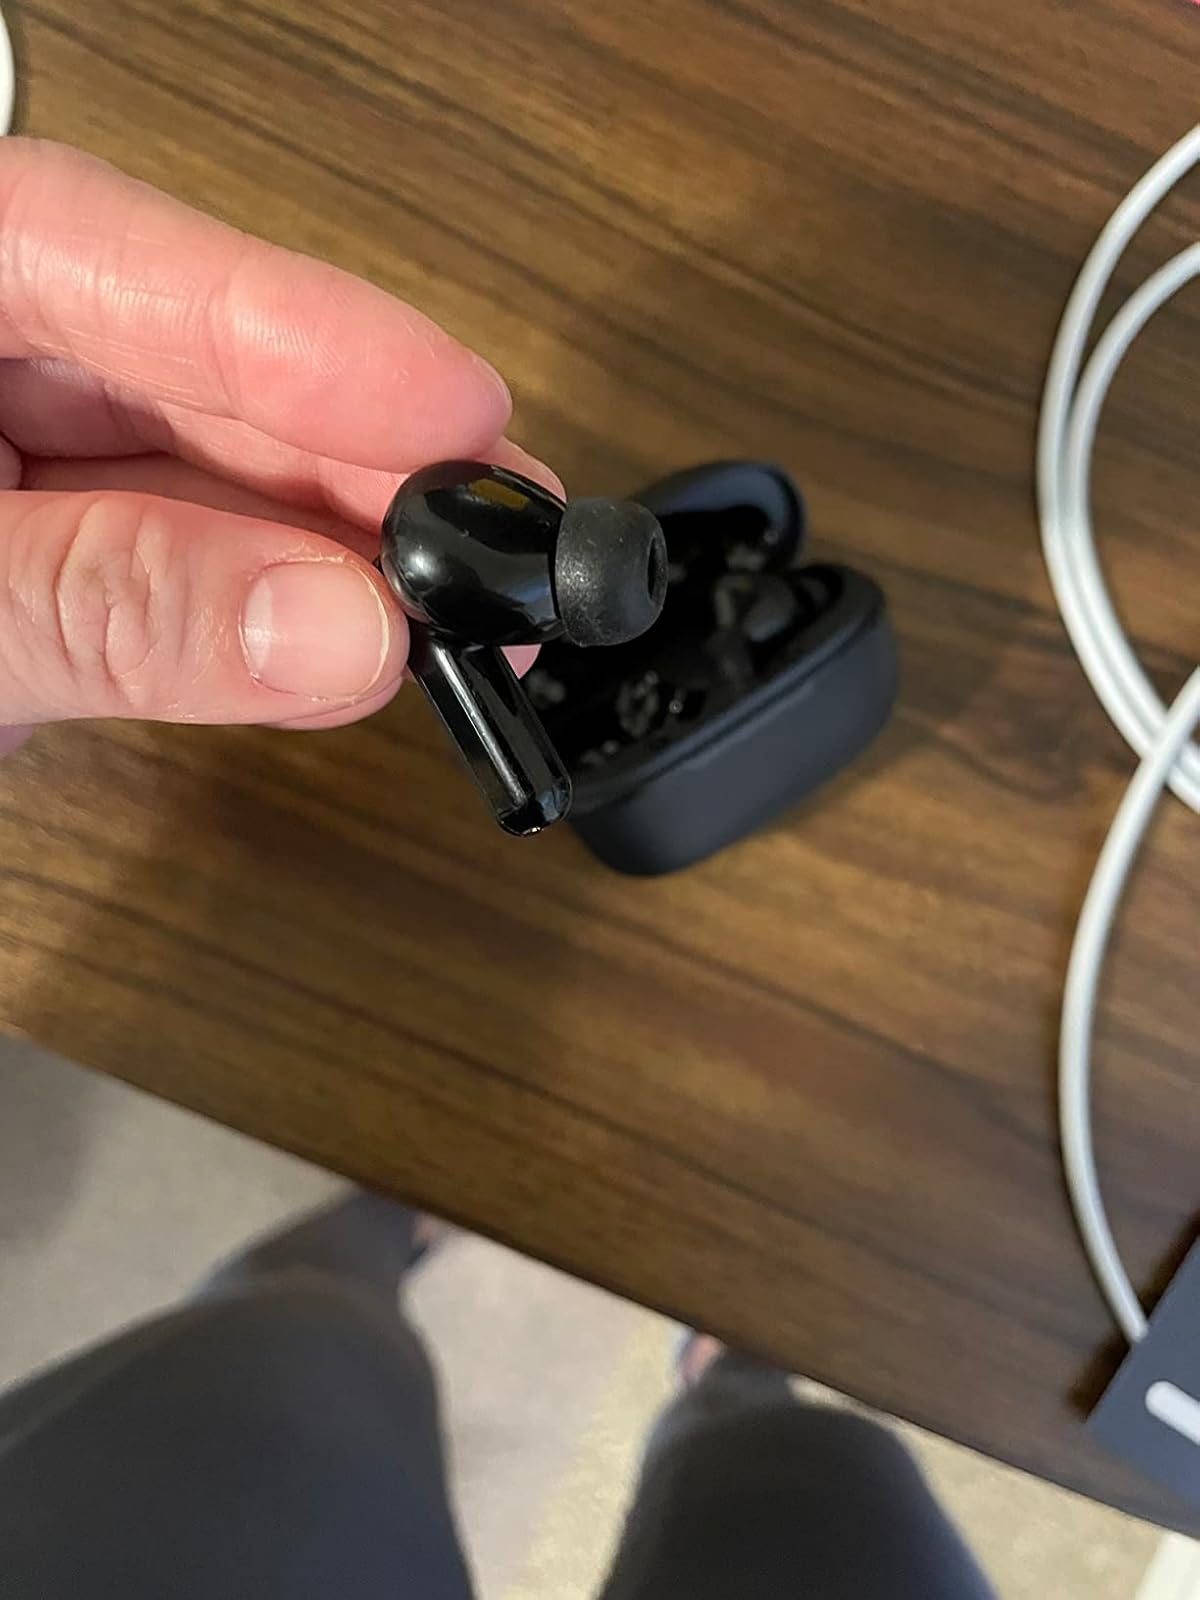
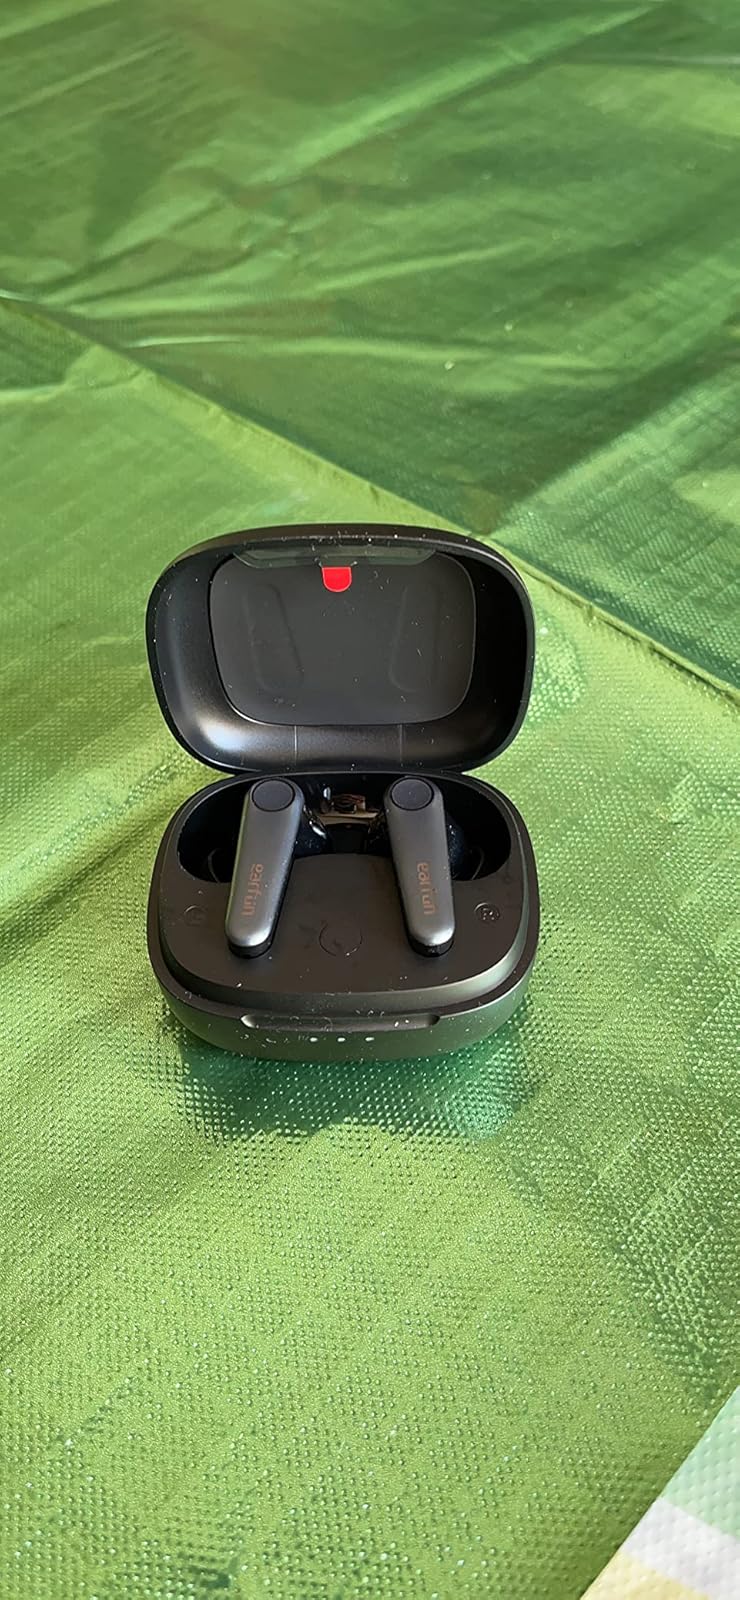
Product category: earbuds
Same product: no